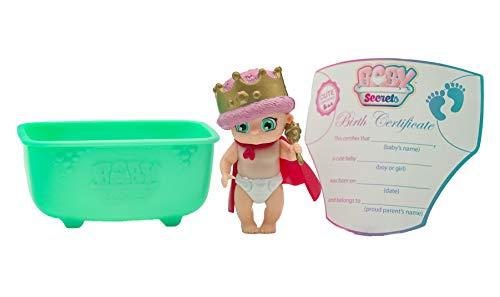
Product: Baby Secrets Single Pk - Series 3
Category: Toys & Games | Dolls & Accessories | Dolls
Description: All new babies to collect in Series 3 Find the Limited-Edition Sparkle Baby.
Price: $3.99
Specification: ProductDimensions:3.2x2x1.6inches|ItemWeight:2.4ounces|ShippingWeight:2.4ounces(Viewshippingratesandpolicies)|ASIN:B07TMKBBQY|Itemmodelnumber:11609|Manufacturerrecommendedage:4yearsandup